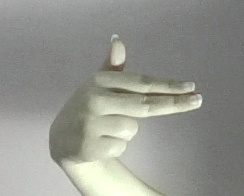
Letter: ghain